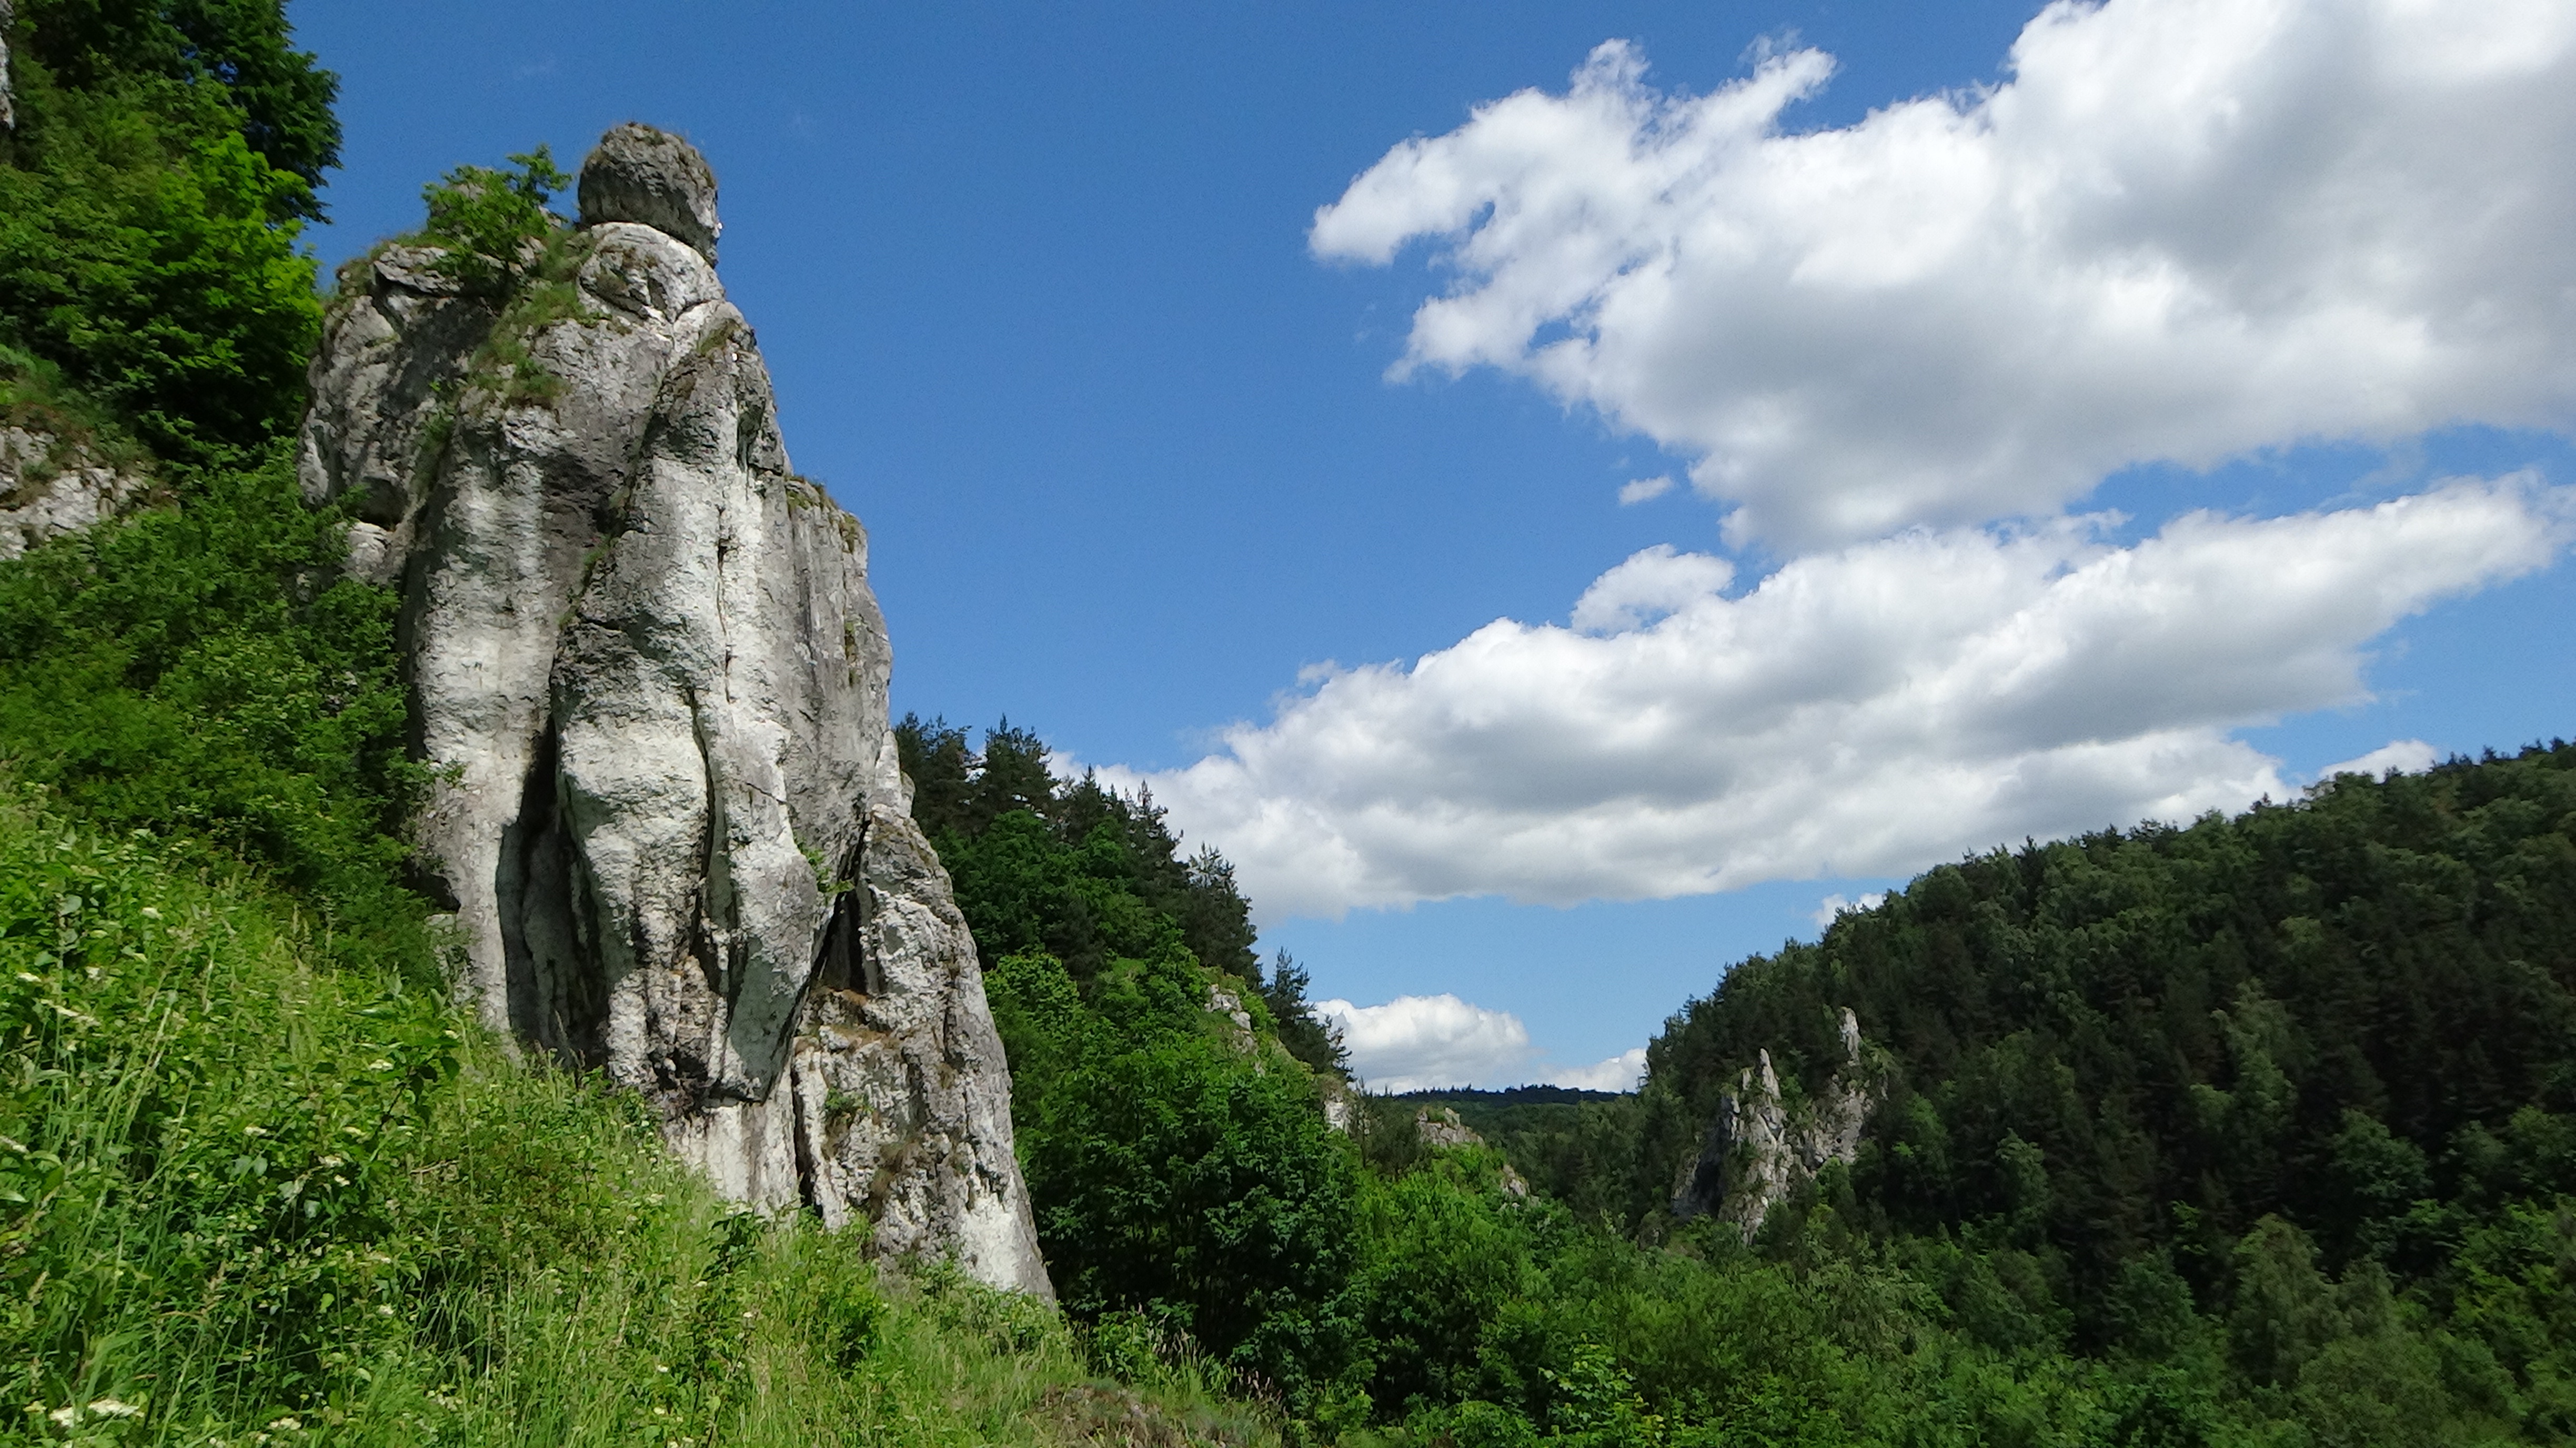
landscape, tree, nature, rock, mountain, hiking, hill, adventure, valley, mountain range, formation, cliff, terrain, ridge, rocks, geology, poland, plateau, limestones, jura krakowsko czestochowa, dolina kobyla ska, mountainous landforms